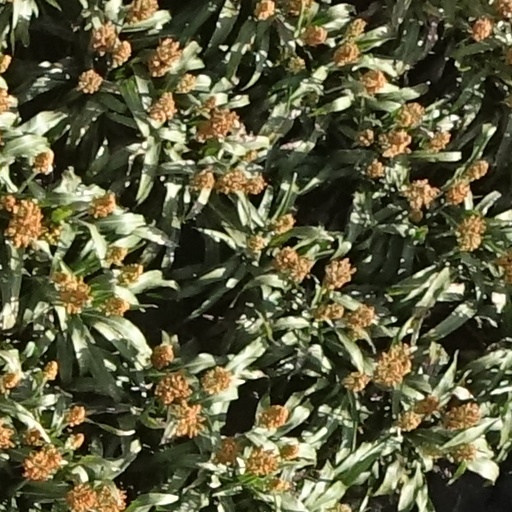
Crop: sorghum